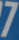
Number: 7